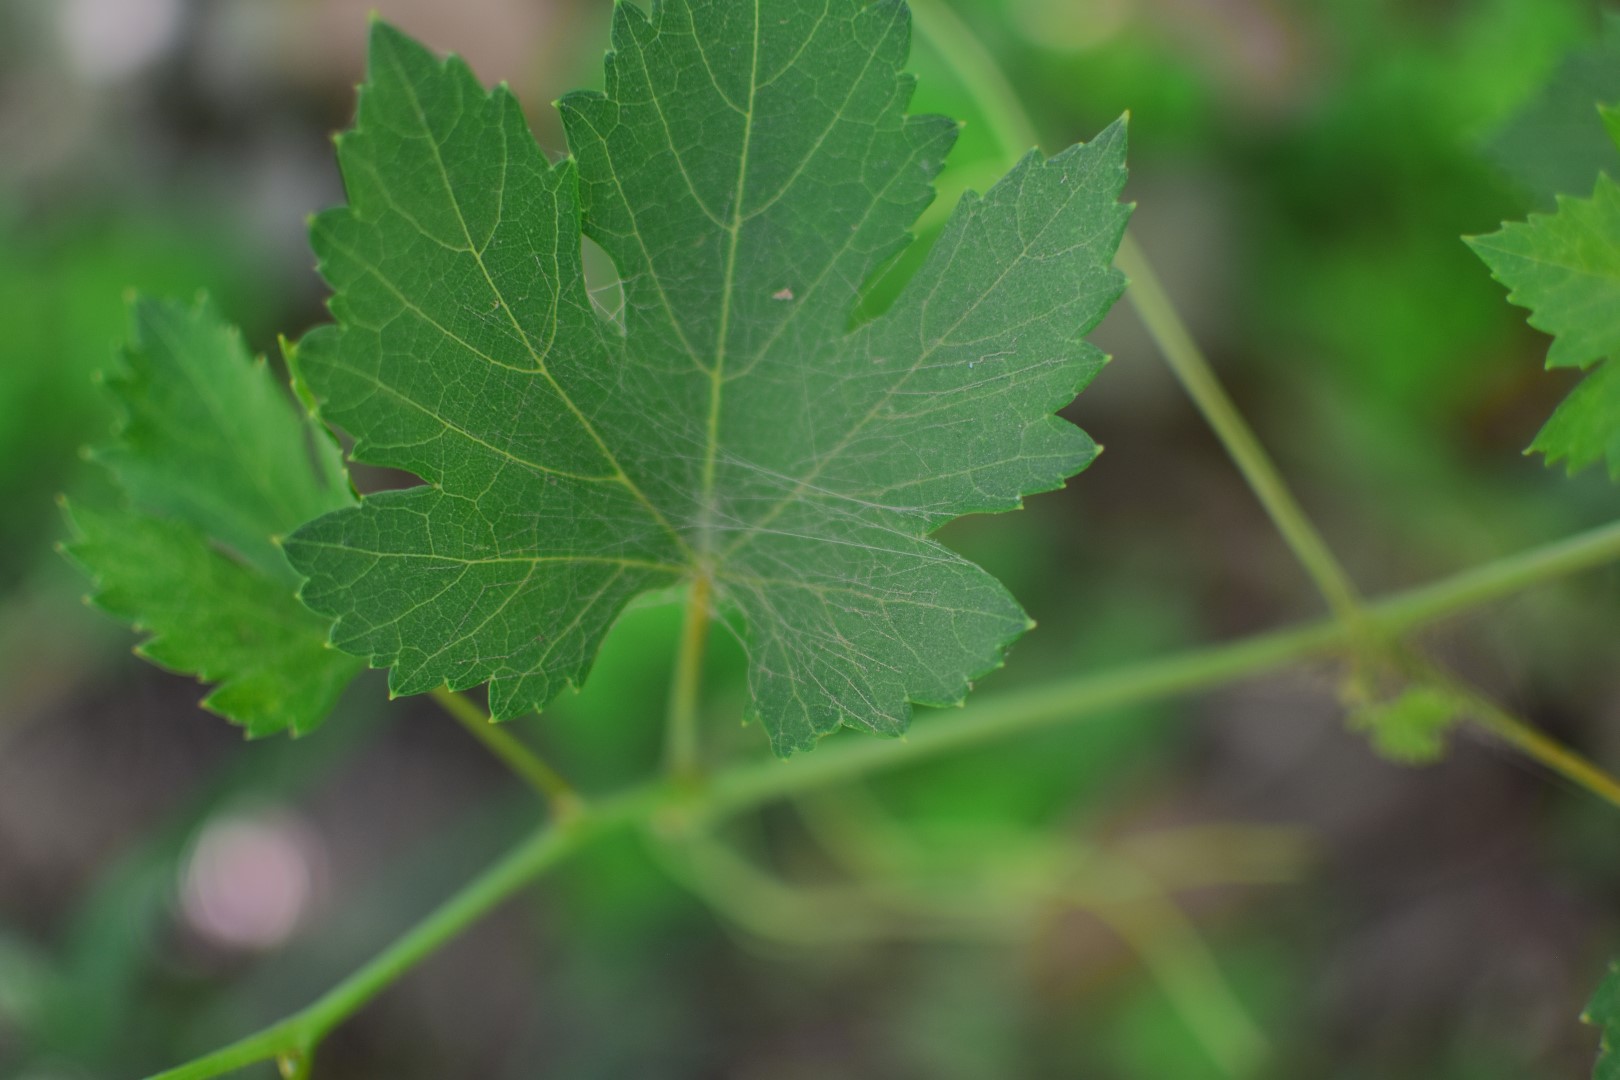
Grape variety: Halawani